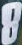
Number: 8